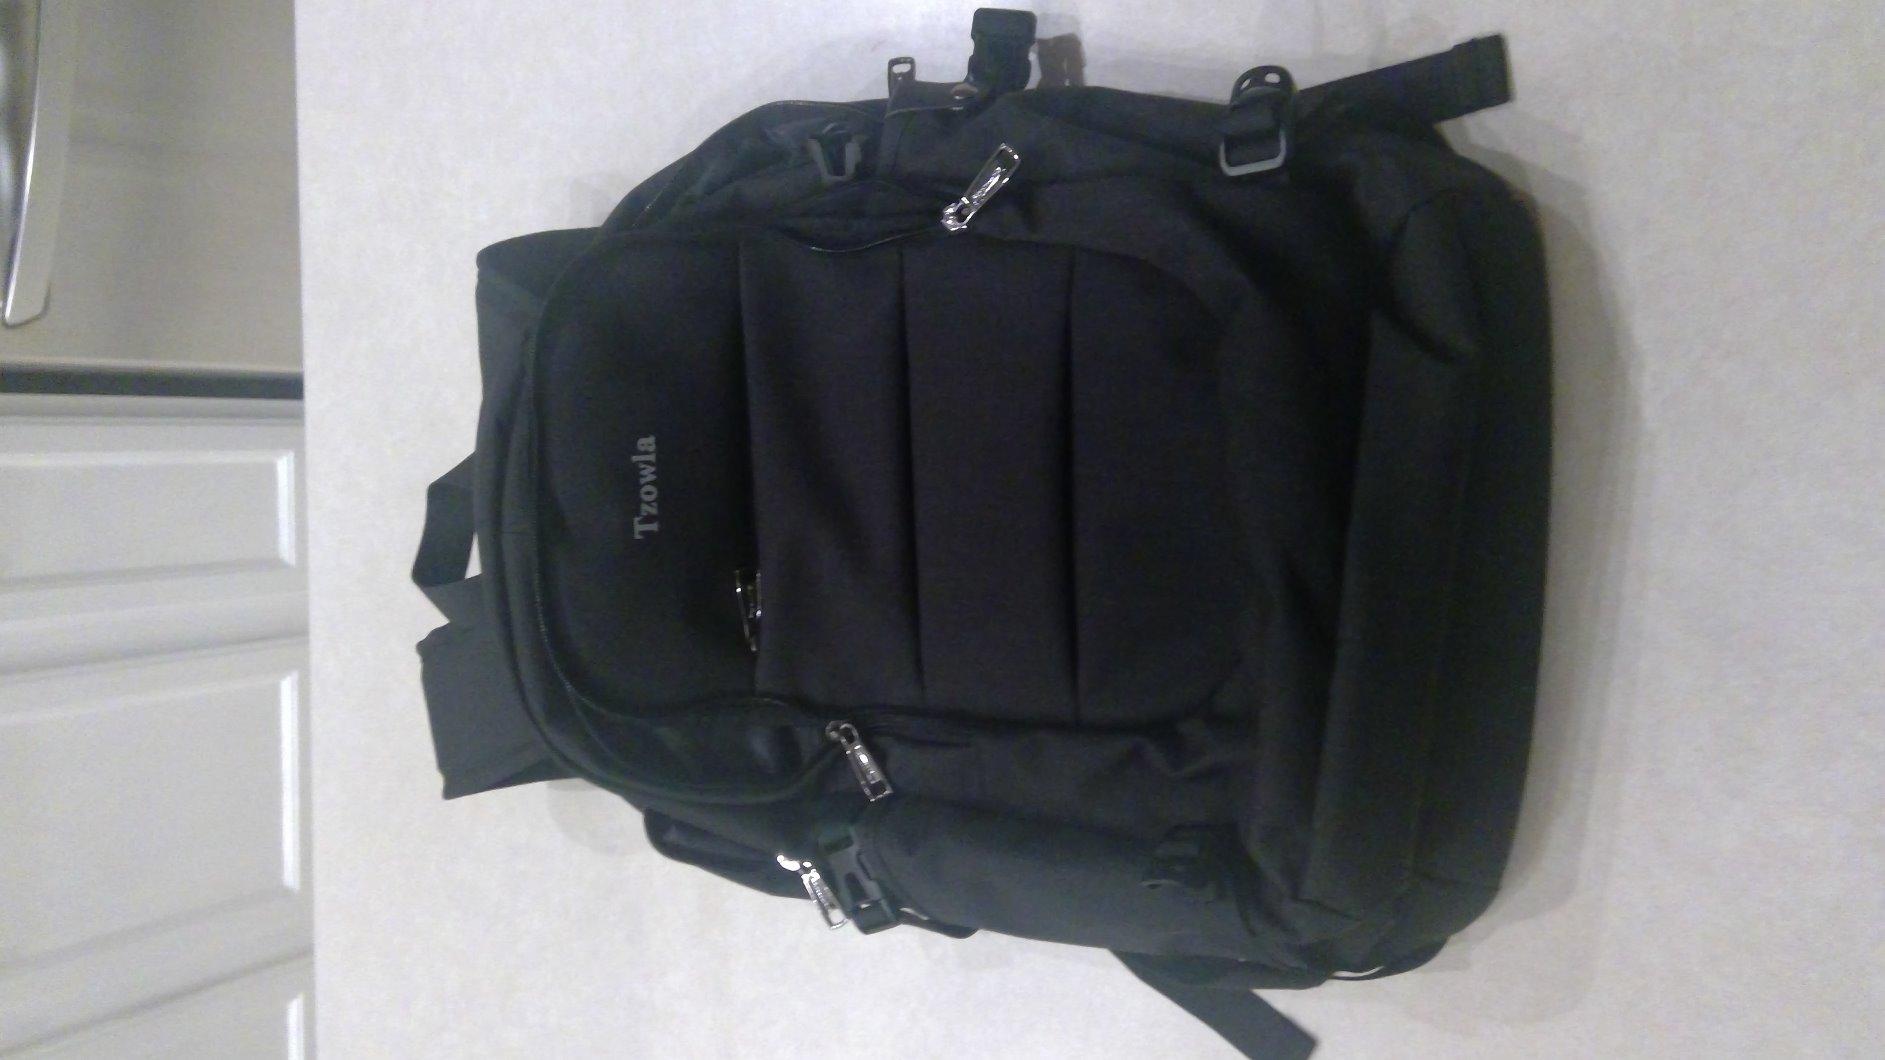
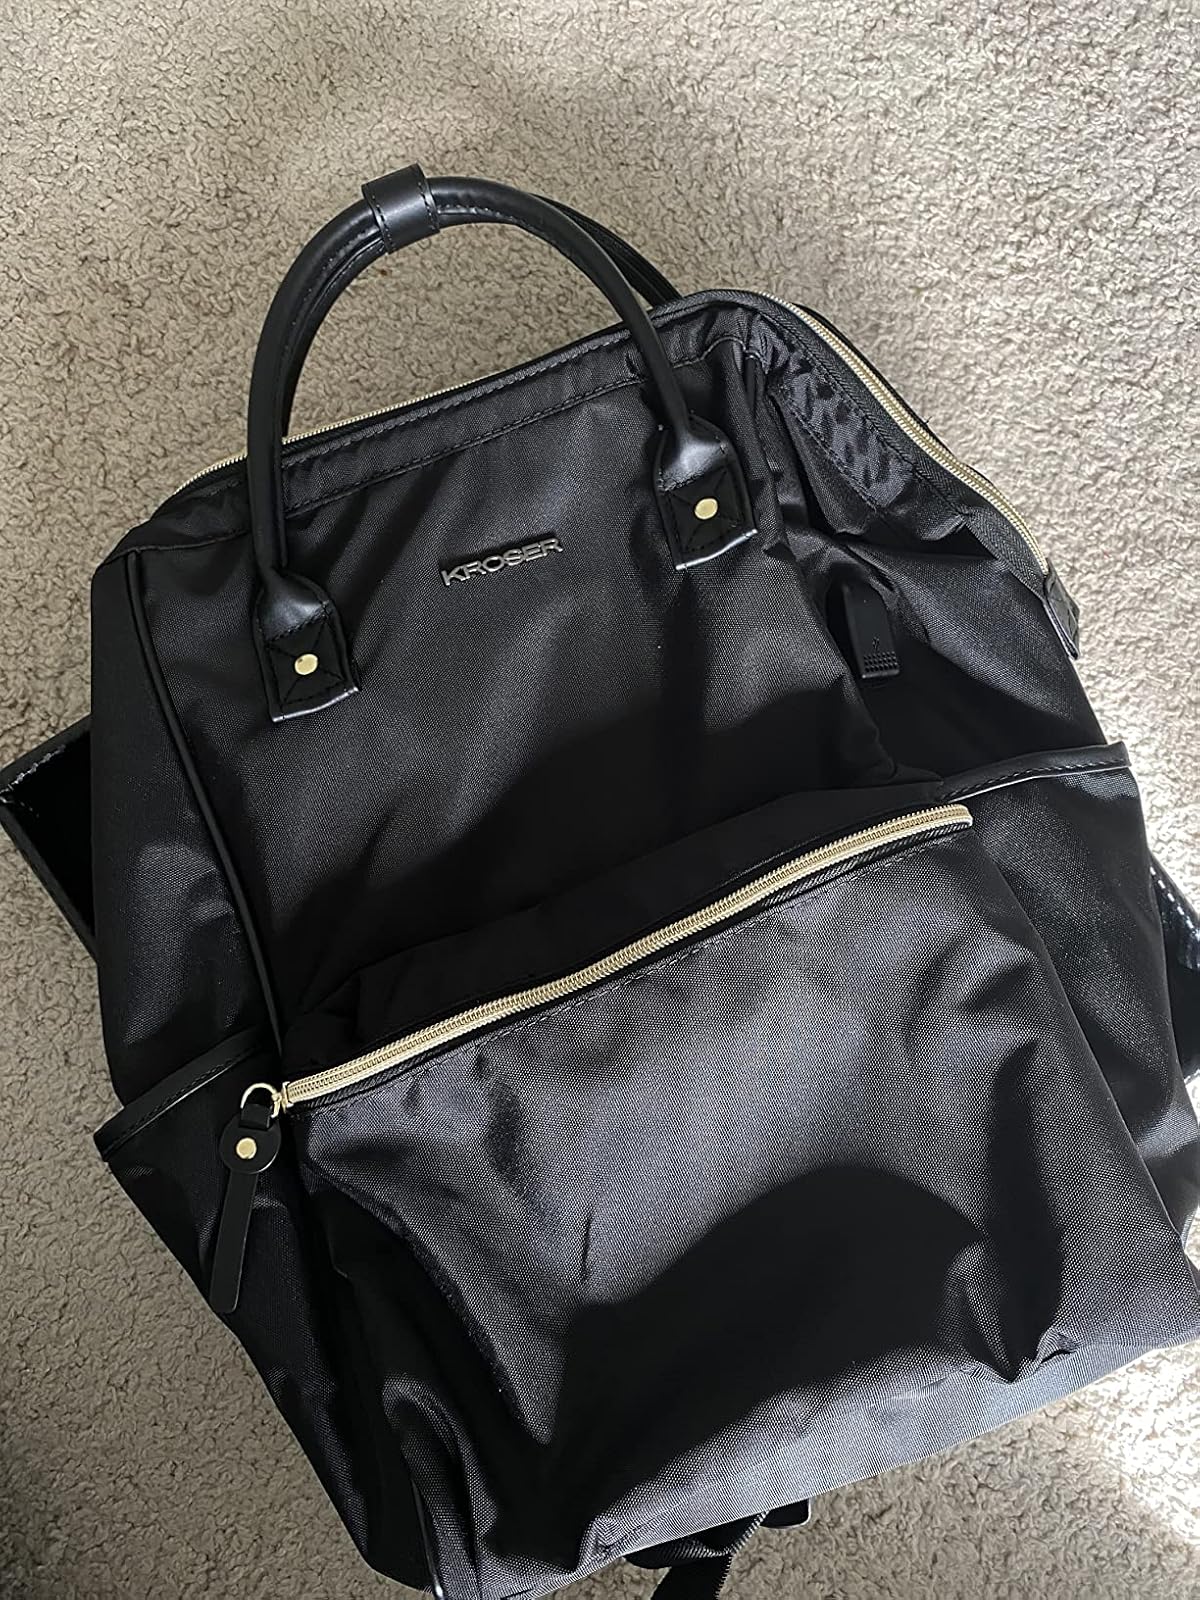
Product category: bag
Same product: no